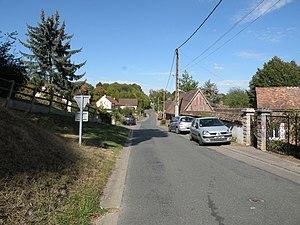
rue dans Saint-Paul (Oise)
Saint-Paul est une commune française située dans le département de l'Oise, en région Hauts-de-France.